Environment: real
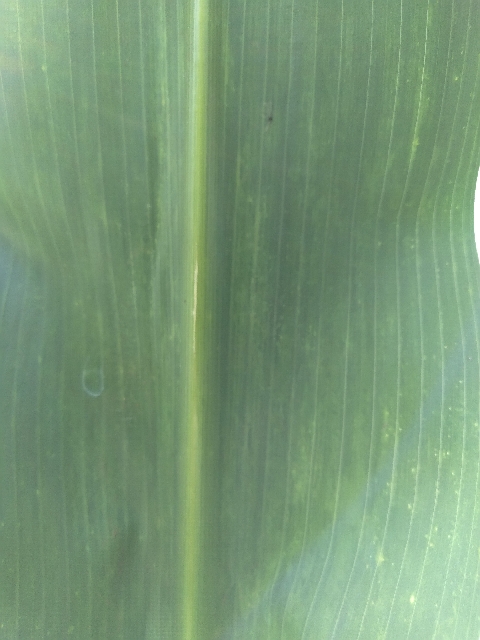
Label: lethal_necrosis